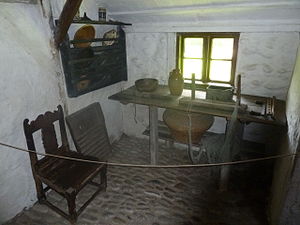
Frilandsmuseets bygninger
Interiør fra fiskerhus fra Agger (hus nr. 1).
Frilandsmuseet rummer bygninger fra forskellige egne af Danmark, Færøerne og de tidligere danske landsdele Skåne, Halland, Blekinge og Sydslesvig. Bygningerne er indrettet, som da de var beboet af bønder, landhåndværkere eller godsets folk i perioden 1650-1940 og viser danskernes dagligdag gennem historien med alkover, værktøj, træsko og pyntenips.